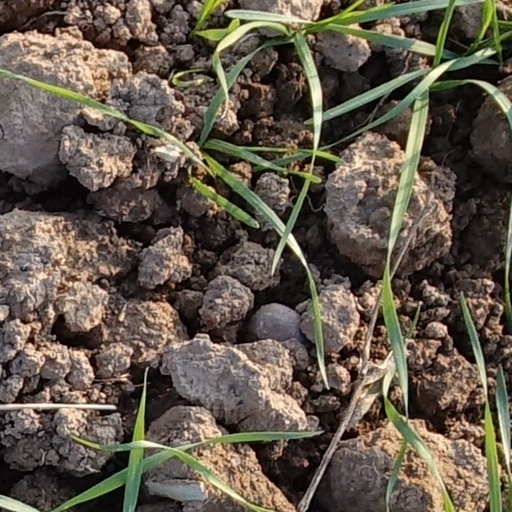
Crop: wheat